Yale-NUS College

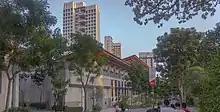

Levin and National University of Singapore President Tan Chorh Chuan discussed the concept of a joint liberal arts college at the 2009 World Economic Forum in Davos, Switzerland, and eighteen months later, Levin and Yale Provost Peter Salovey circulated to the Yale faculty a prospectus for a liberal arts college in Singapore. Among the given reasons for the initiative were "develop[ing] a novel curriculum spanning Western and Asian cultures" and better preparing students for "an interconnected, interdependent global environment".